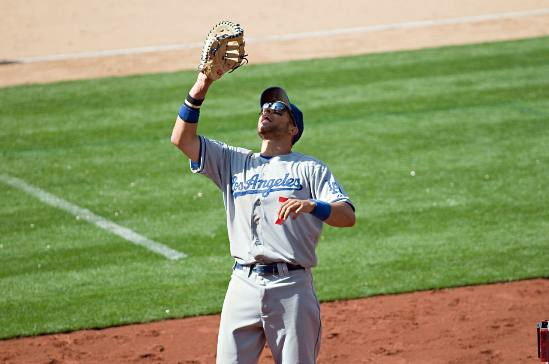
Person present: Yes